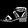
Label: Sandal